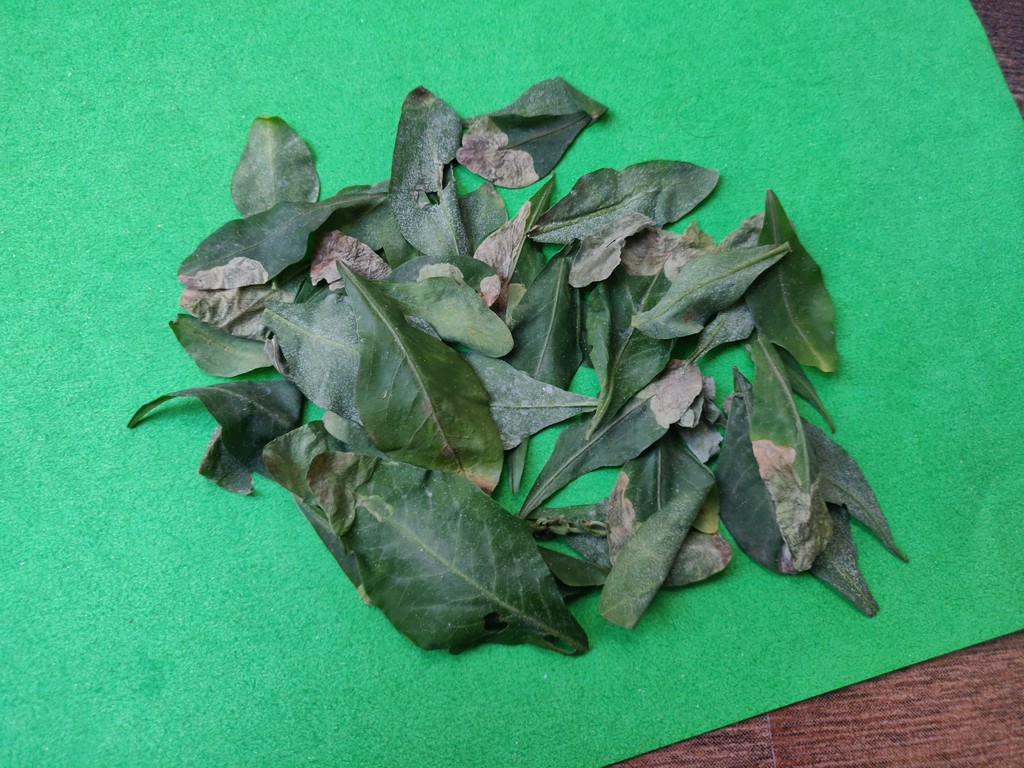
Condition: Unhealthy
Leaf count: multiple
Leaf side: unknown